Momchil Peak

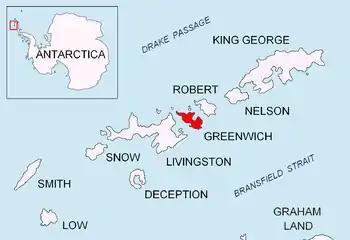
Location of Greenwich Island in the South Shetland Islands.

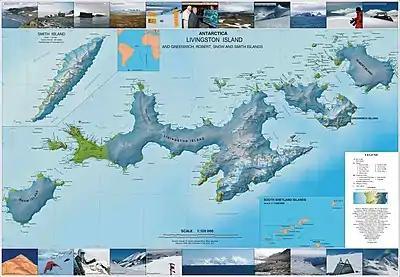
Topographic map of Livingston Island, Greenwich, Robert, Snow and Smith Islands.

Momchil Peak is an ice-covered peak rising to 625 m in Breznik Heights, Greenwich Island in the South Shetland Islands, Antarctica. The peak is located north of Zheravna Glacier, 590 m east of Ilinden Peak, 1.7 km northeast of Razgrad Peak, 1.49 km northwest of the summit of Viskyar Ridge and 3.08 km north-northwest of Sartorius Point (Bulgarian topographic survey Tangra 2004/05 and mapping in 2005 and 2009).